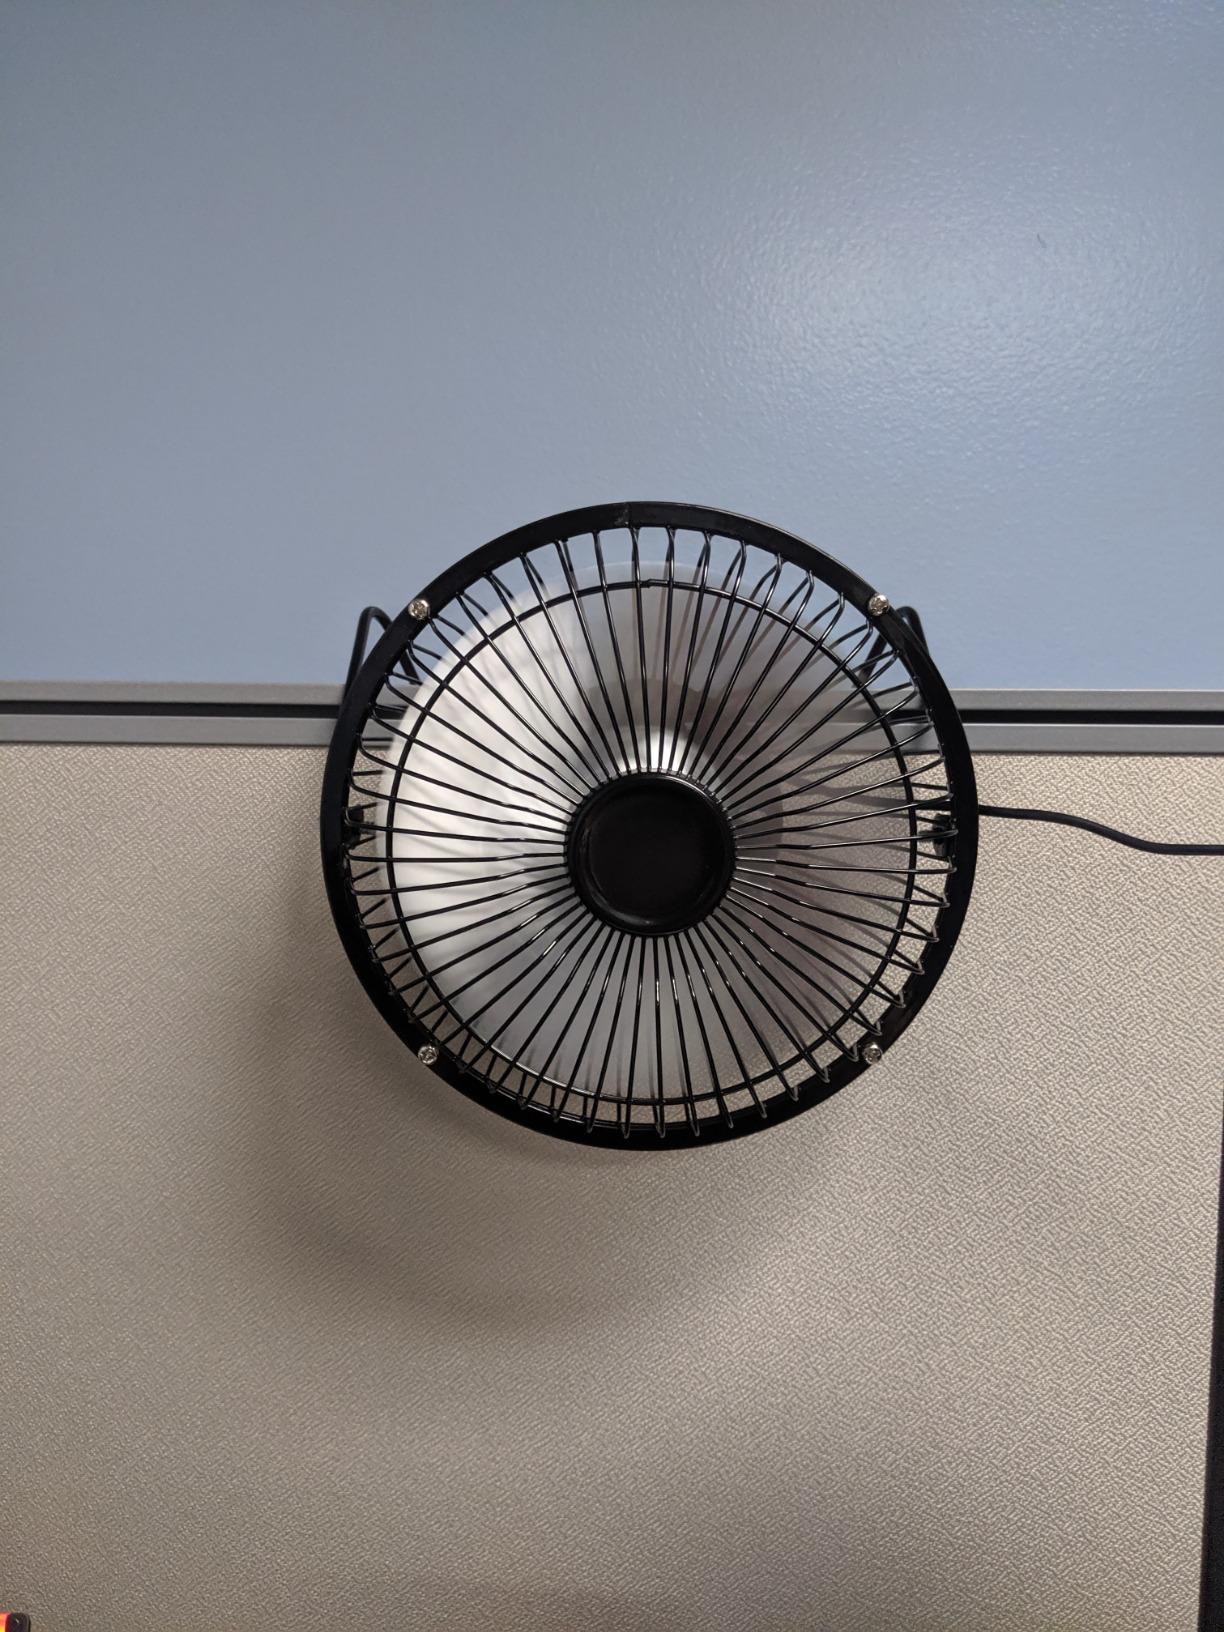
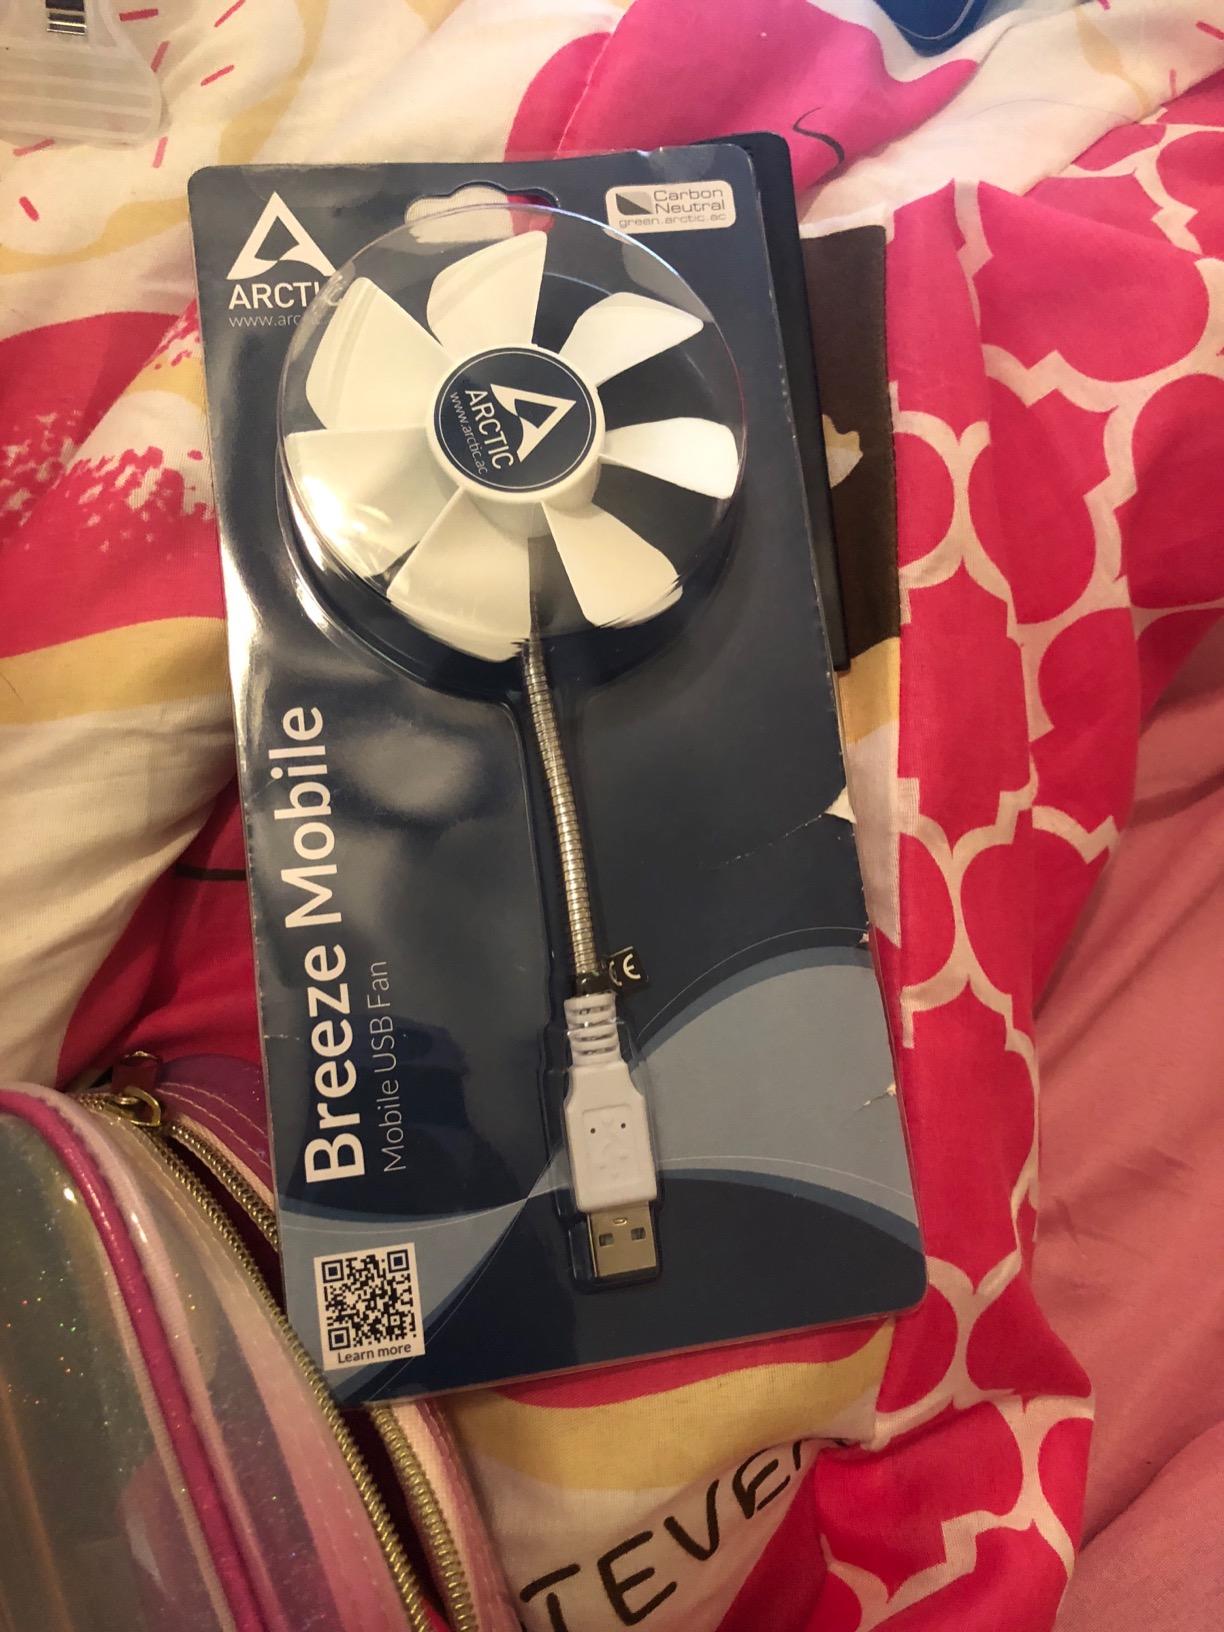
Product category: fan
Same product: no